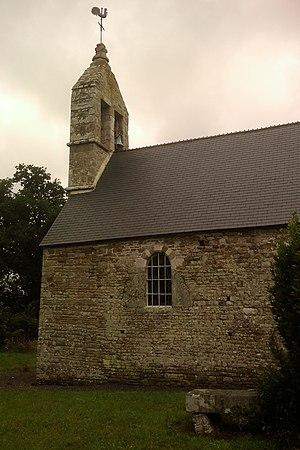
La Chapelle Heuzebrocq
L'église Notre-Dame de La Chapelle-Heuzebrocq ou chapelle d'Heuzebroscq est une chapelle qui est inscrite au titre des monuments historiques depuis 2003 mais dont sa charpente du XVIᵉ siècle est classée depuis 1959.
Beuvrigny est une commune française, située dans le département de la Manche en région Normandie, peuplée de 138 habitants.